Victor Yates

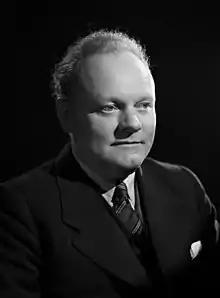

Victor Francis Yates (19 April 1900 – 19 January 1969) was a British pacifist Labour Party politician.